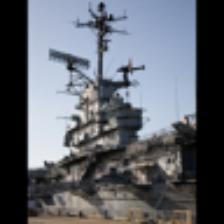
Label: NonHuman